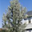
Label: maple_tree